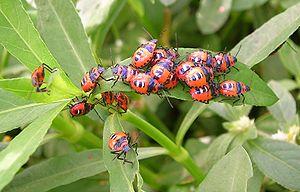
Une phéromone est une substance chimique comparable aux hormones, émise par la plupart des animaux et certains végétaux, et qui agit comme un message entre les individus d'une même espèce. Ce composé sémiochimique transmet aux autres organismes des informations qui influencent la physiologie et les comportements.